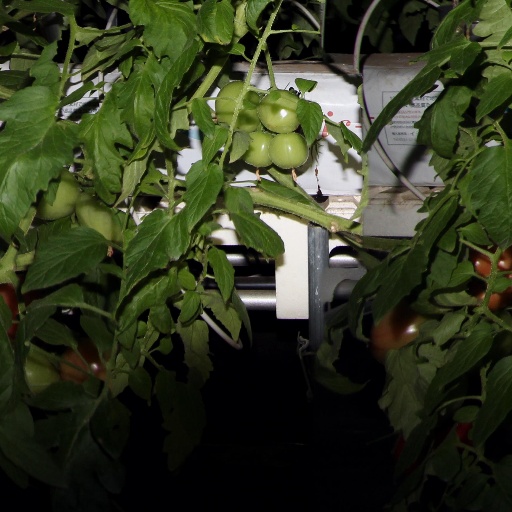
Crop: tomato